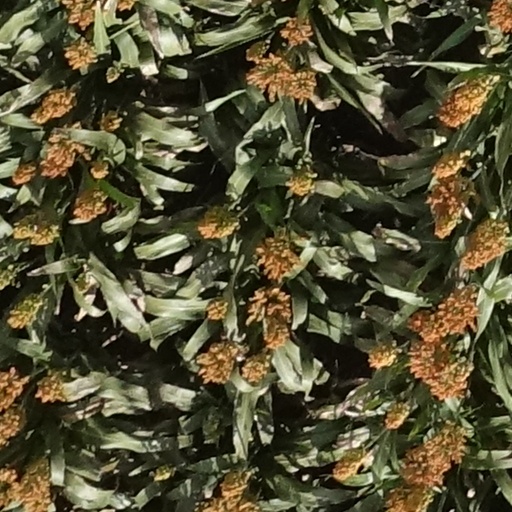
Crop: sorghum